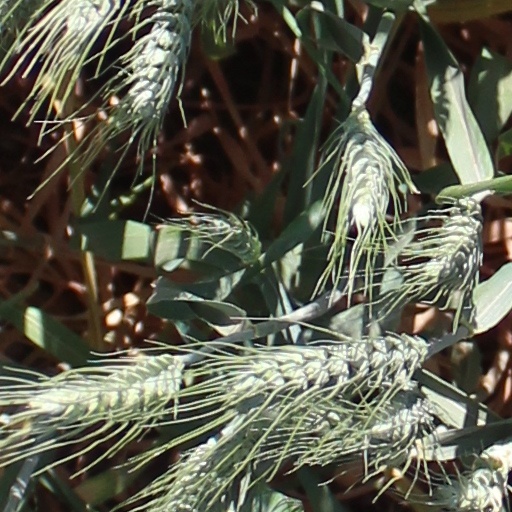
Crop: wheat